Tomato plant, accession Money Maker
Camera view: bottom (45 deg); turntable rotation: 180 degrees
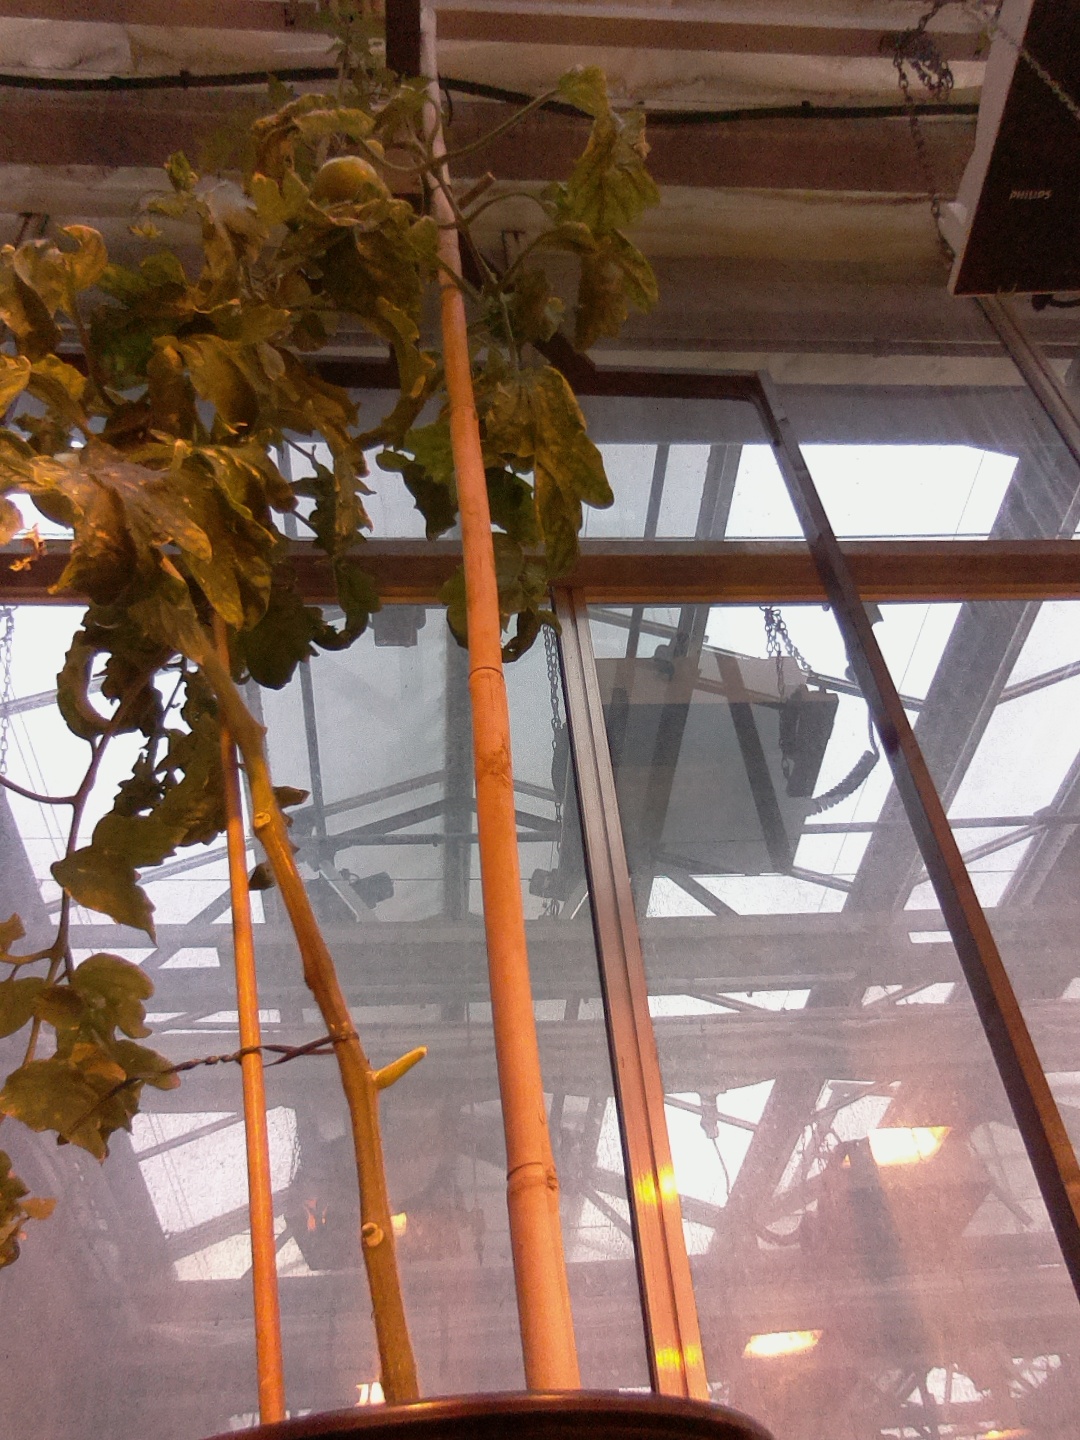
BBCH growth stage 78: 80% -90% of final fruit size